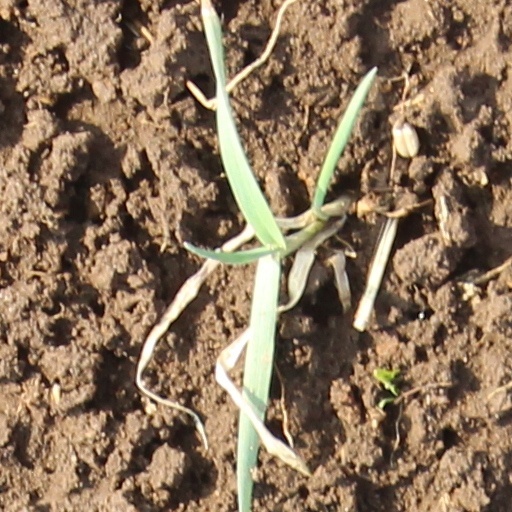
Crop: wheat